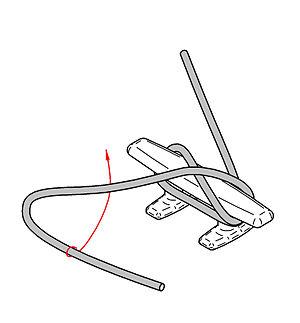
Le nœud de taquet est un nœud permettant de fixer solidement une corde sur un taquet.
Dans le domaine nautique, un taquet est un dispositif situé sur le navire permettant de bloquer un cordage.